Tecnu

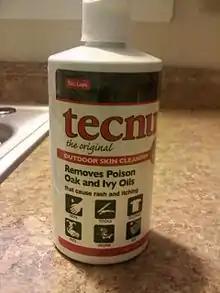
A bottle of Tecnu, a cleanser which prevents the oils which cause poison oak rash from bonding to the skin.

Tecnu is an over-the-counter skin cleanser manufactured by Tec Laboratories, a pharmaceutical company based in Albany, Oregon. It is intended for use by humans and furry pets after topical exposure to urushiol, the active ingredient in poison oak, poison ivy, and poison sumac. Tecnu is made from deodorized mineral spirits, water, propylene glycol, octylphenoxy-polythoxethanol, mixed fatty acid soap, and fragrance.